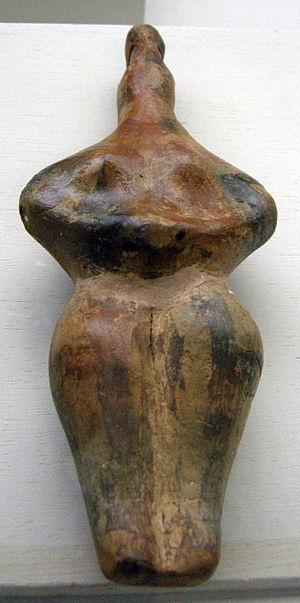
Hacilar
En statuette fra Hacilar udstillet på Museo Archeologico Nazionale i Firenze.
Hacilar er en stenalder-bosættelse i hvad der nu er det vestlige Tyrkiet.